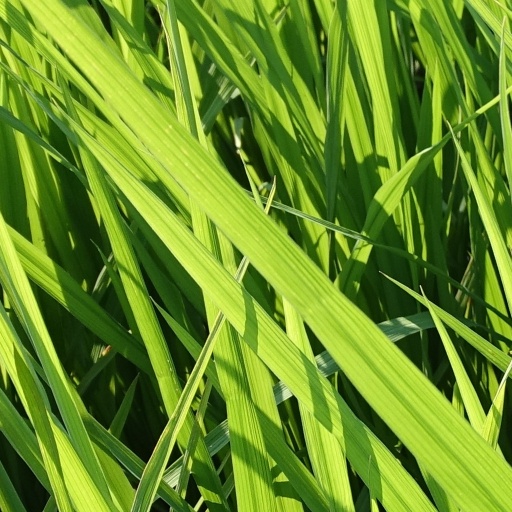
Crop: rice